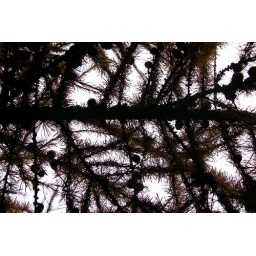
Larches are one of the last trees to retain yellow colour in the Finnish autumn.